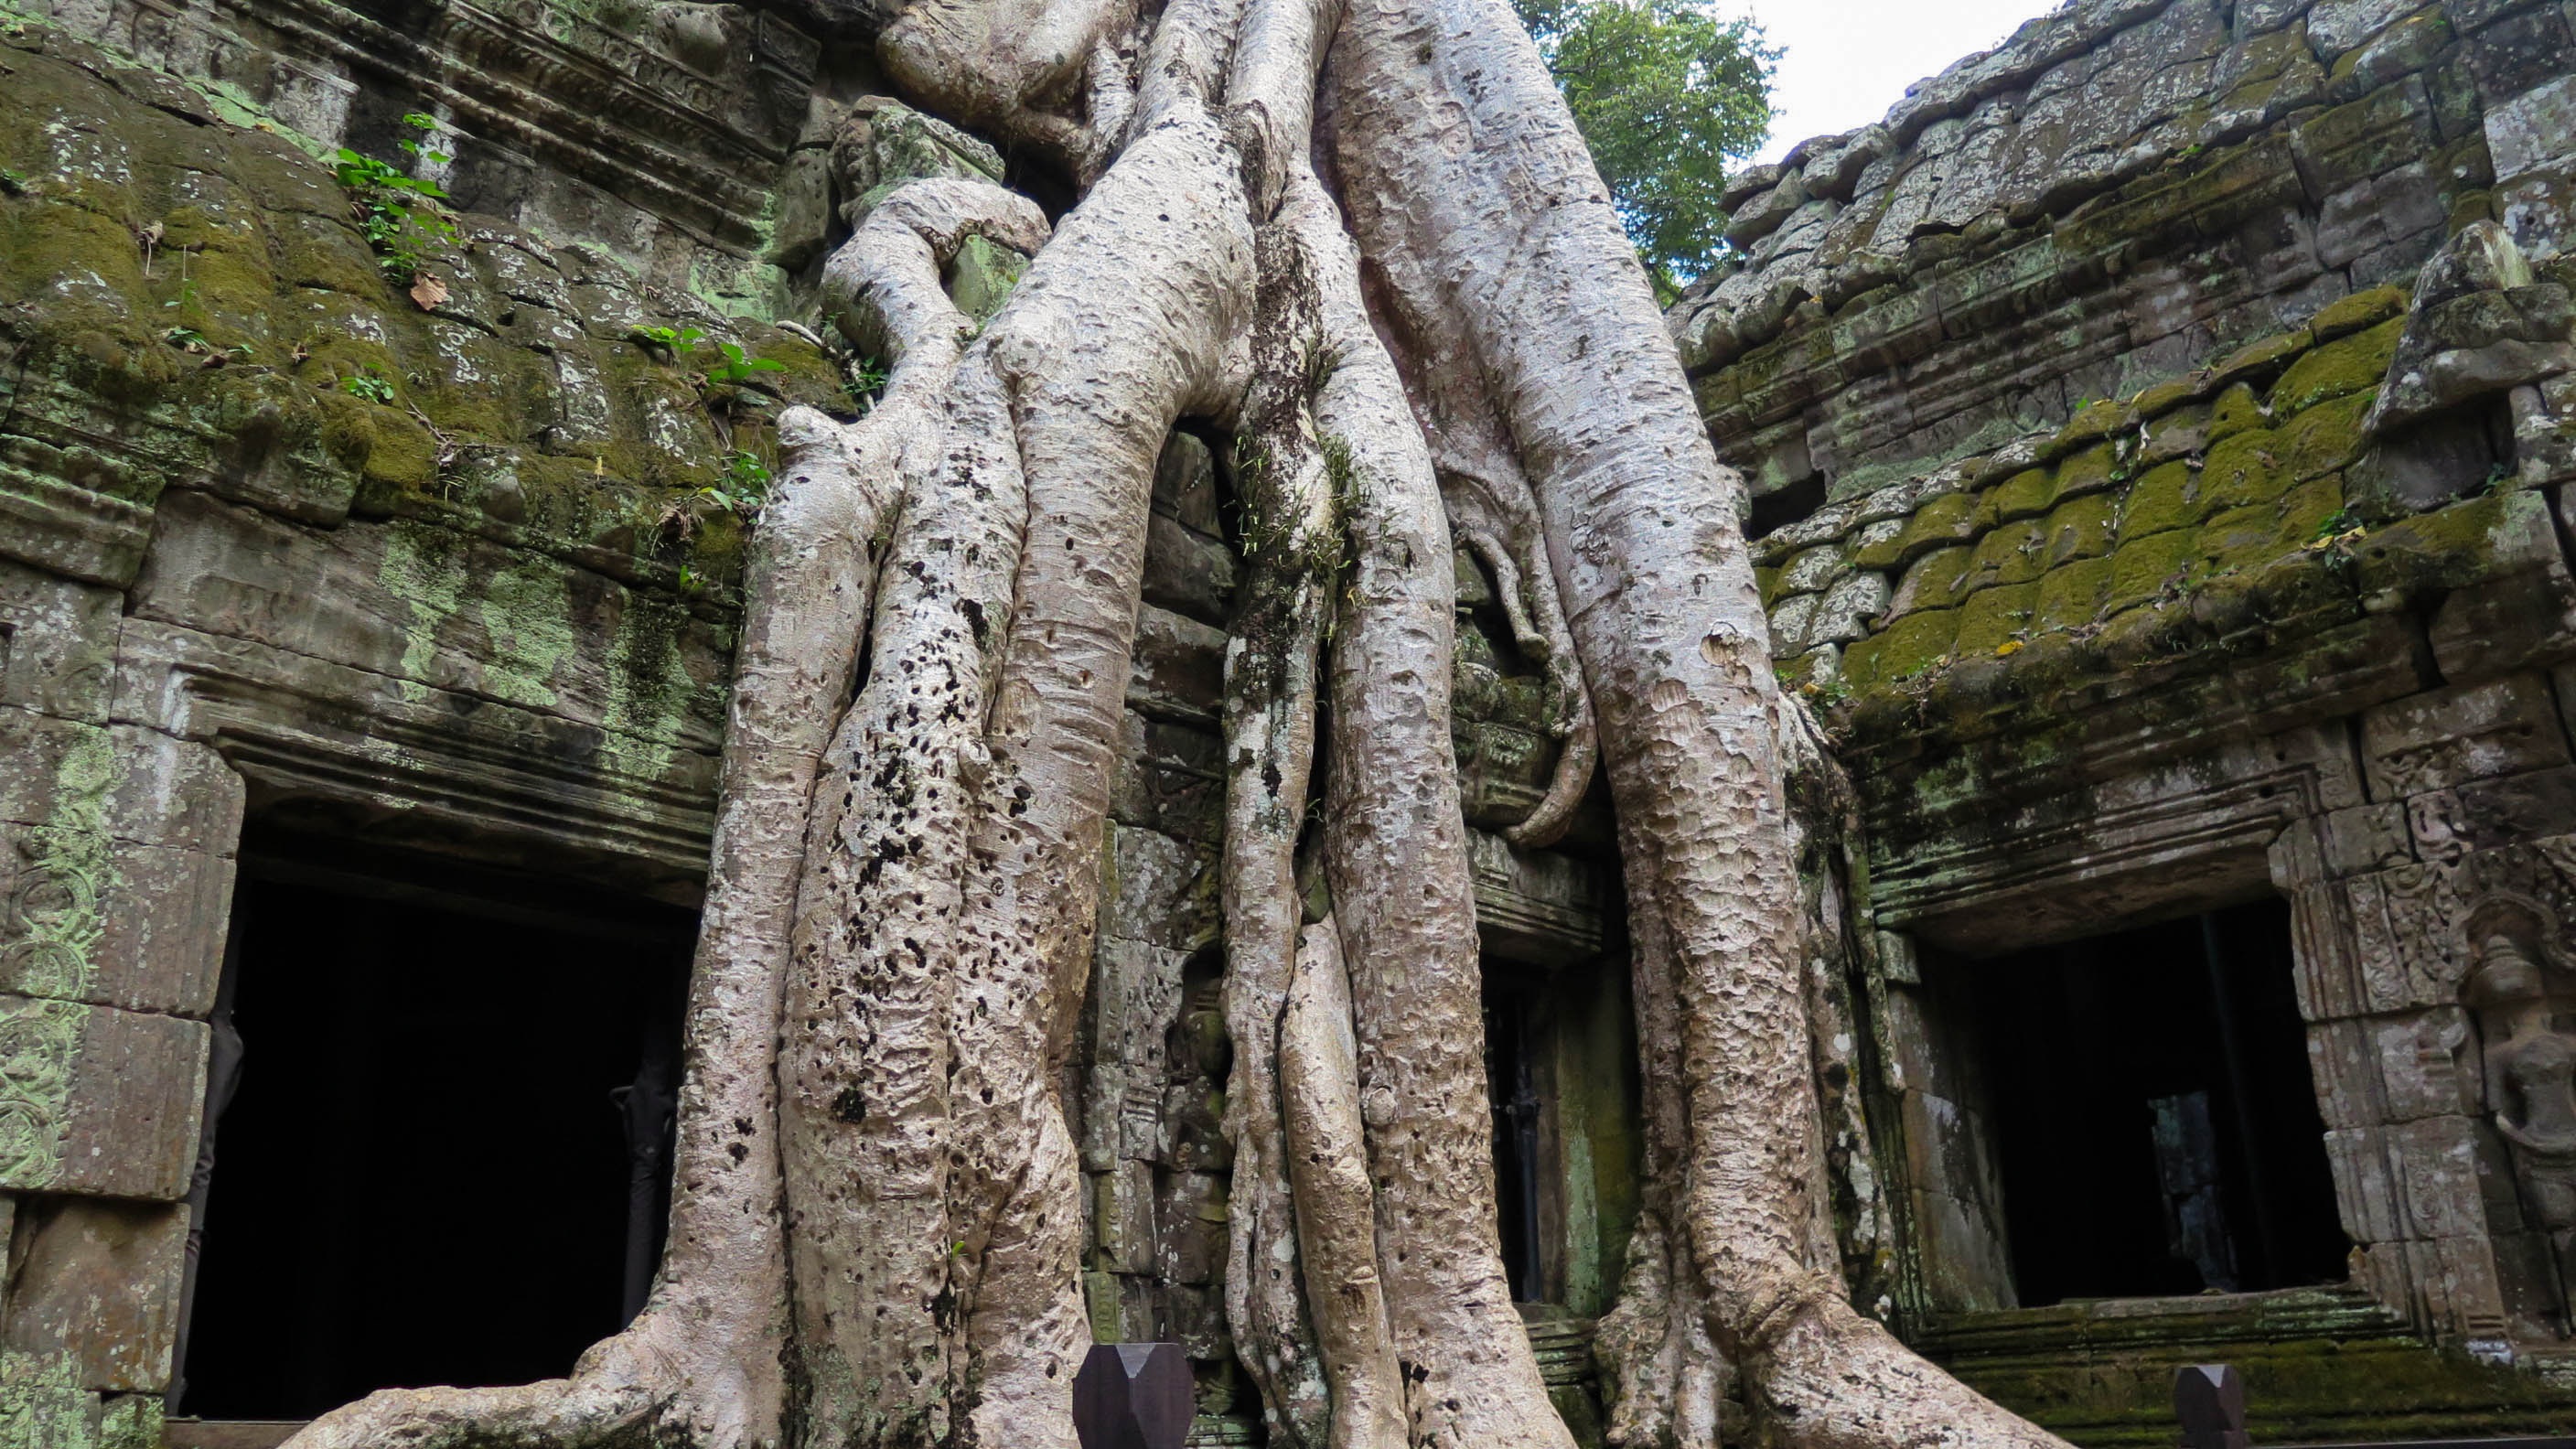
tree, rock, building, formation, asia, place of worship, temple, ruins, cambodia, monastery, shrine, history, angkor, archaeological site, temple complex, ancient history, maya civilization, ta prohm